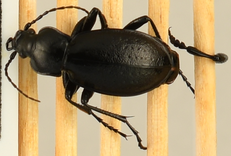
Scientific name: Carabus taedatus
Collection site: Niwot Ridge Mountain Research Station Site (NIWO), plot NIWO_008